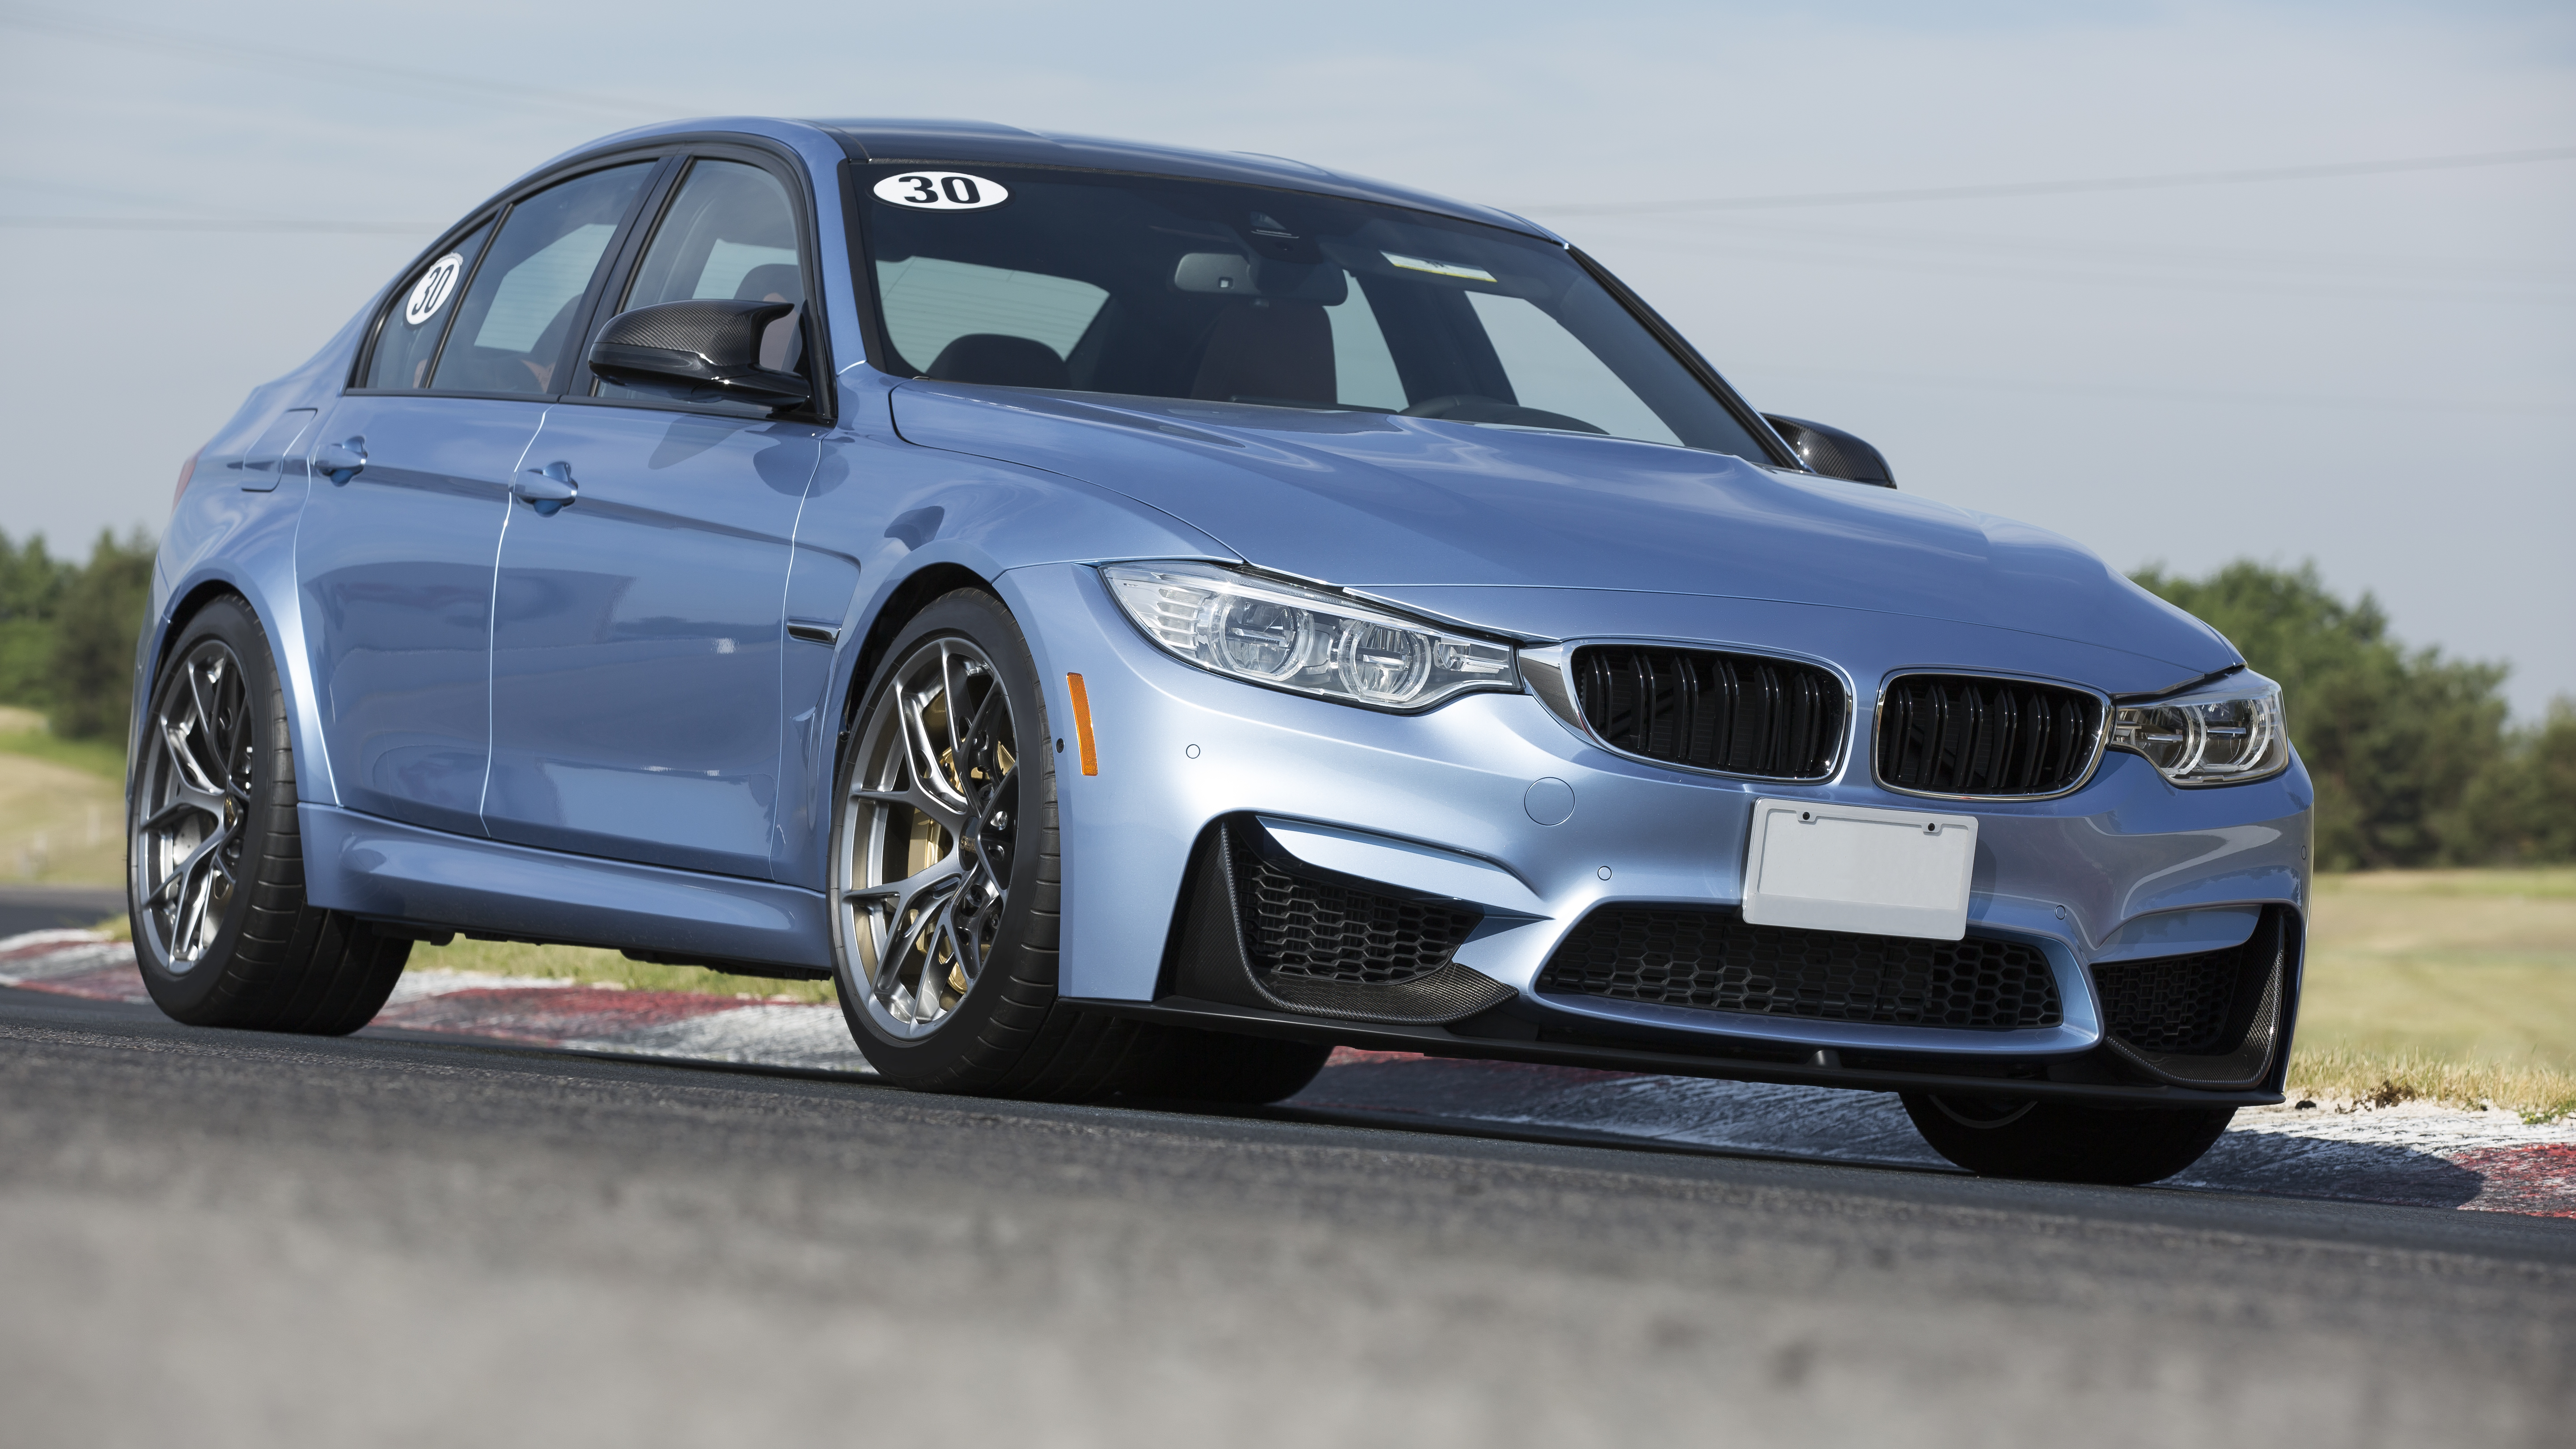
car, wheel, automobile, asphalt, tarmac, vehicle, auto, automotive, sports car, hood, bumper, headlights, wheels, sedan, bmw, convertible, coupe, luxury car, rims, land vehicle, automobile make, automotive exterior, automotive design, luxury vehicle, family car, executive car, bmw 3 series e90, bmw m3, sports sedan, bmw 3 series f30, personal luxury car, bmw 3 series gran turismo, transportation system